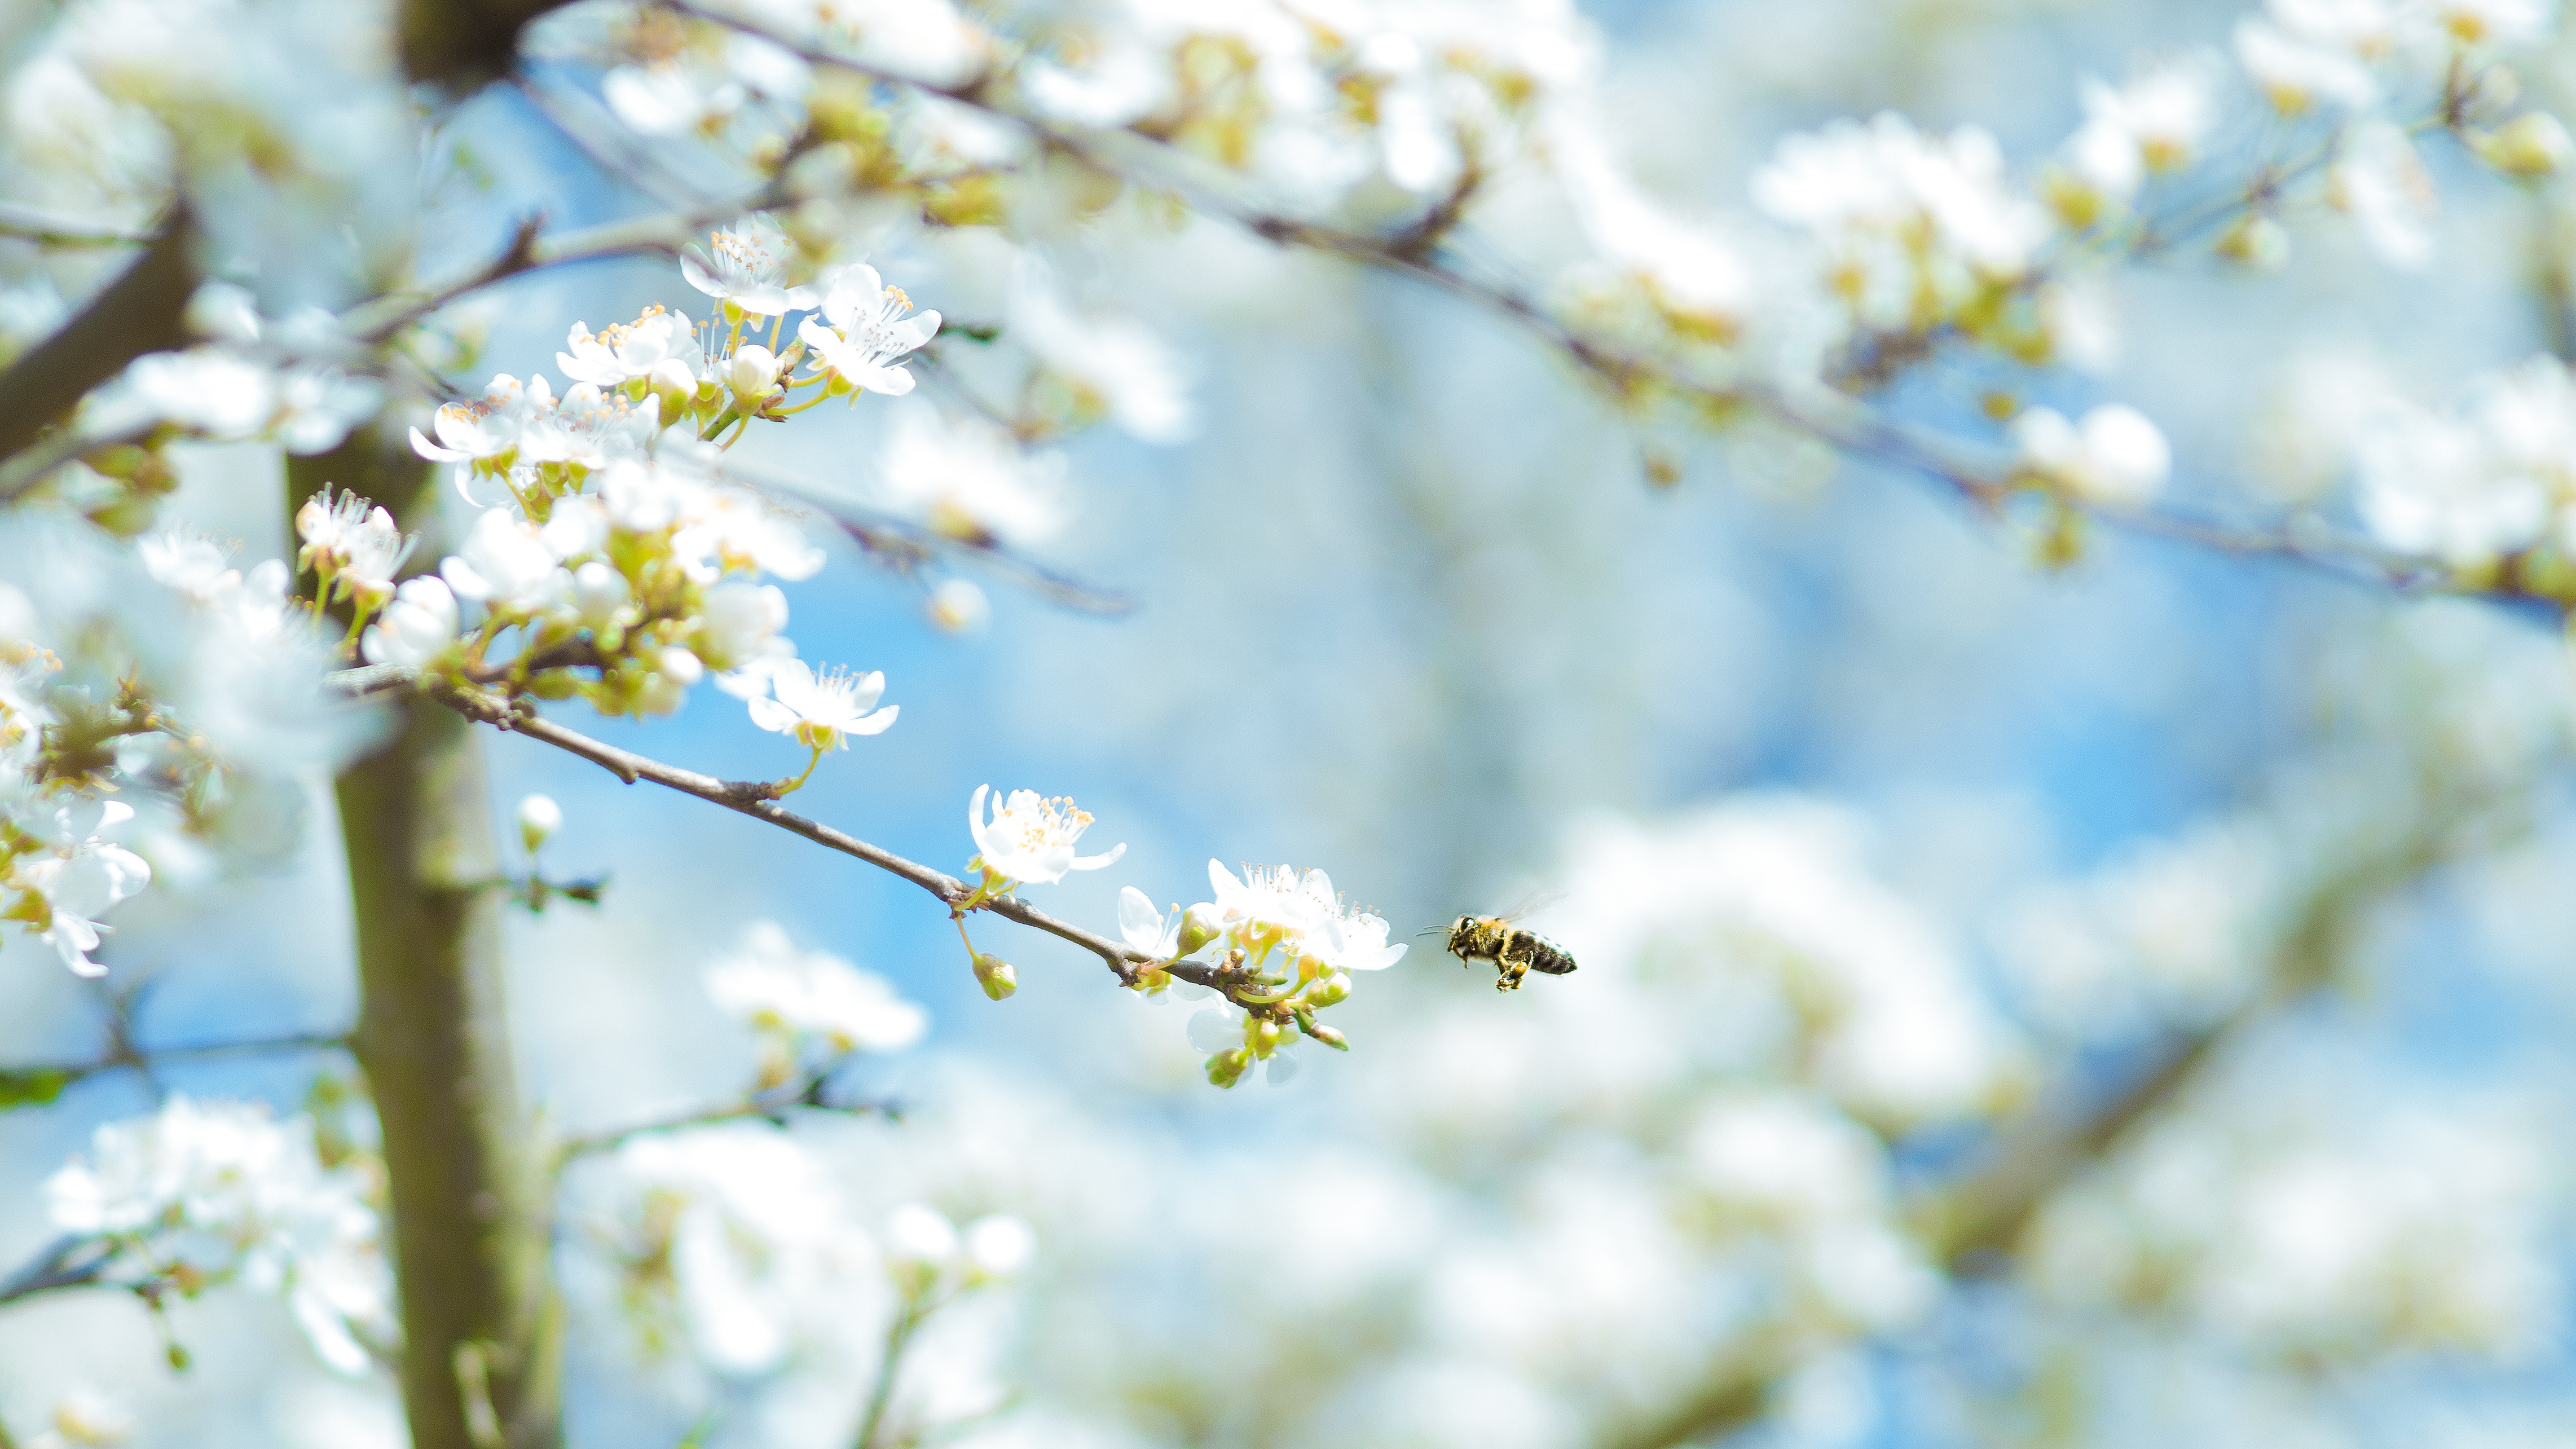
tree, nature, branch, blossom, plant, sunlight, leaf, flower, food, spring, produce, flora, season, cherry blossom, bee